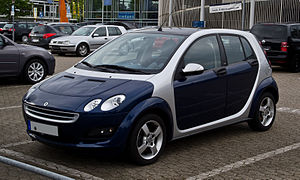
Smart Forfour / Forfour (W454)
Smart Forfour er en femdørs, fire- hhv. fempersoners minibil fra bilmærket Smart. Med denne model udvidede Smart deres modelprogram med en bilmodel med mere end to siddepladser. Den 24. april 2004 begyndte salget af den første modelgeneration, som var udviklet samtidig med den ligeledes i 2004 introducerede, sjette modelgeneration af Mitsubishi Colt, som Forfour delte platform og tekniske komponenter med. I alt var 40 procent af alle dele på begge bilerne identiske. Frem til produktionens indstilling i juli 2006 blev Forfour fremstillet hos Mitsubishis datterselskab NedCar i Born, Holland.